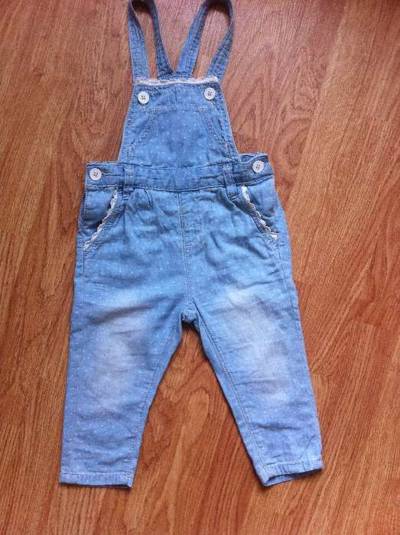
Waste category: clothes